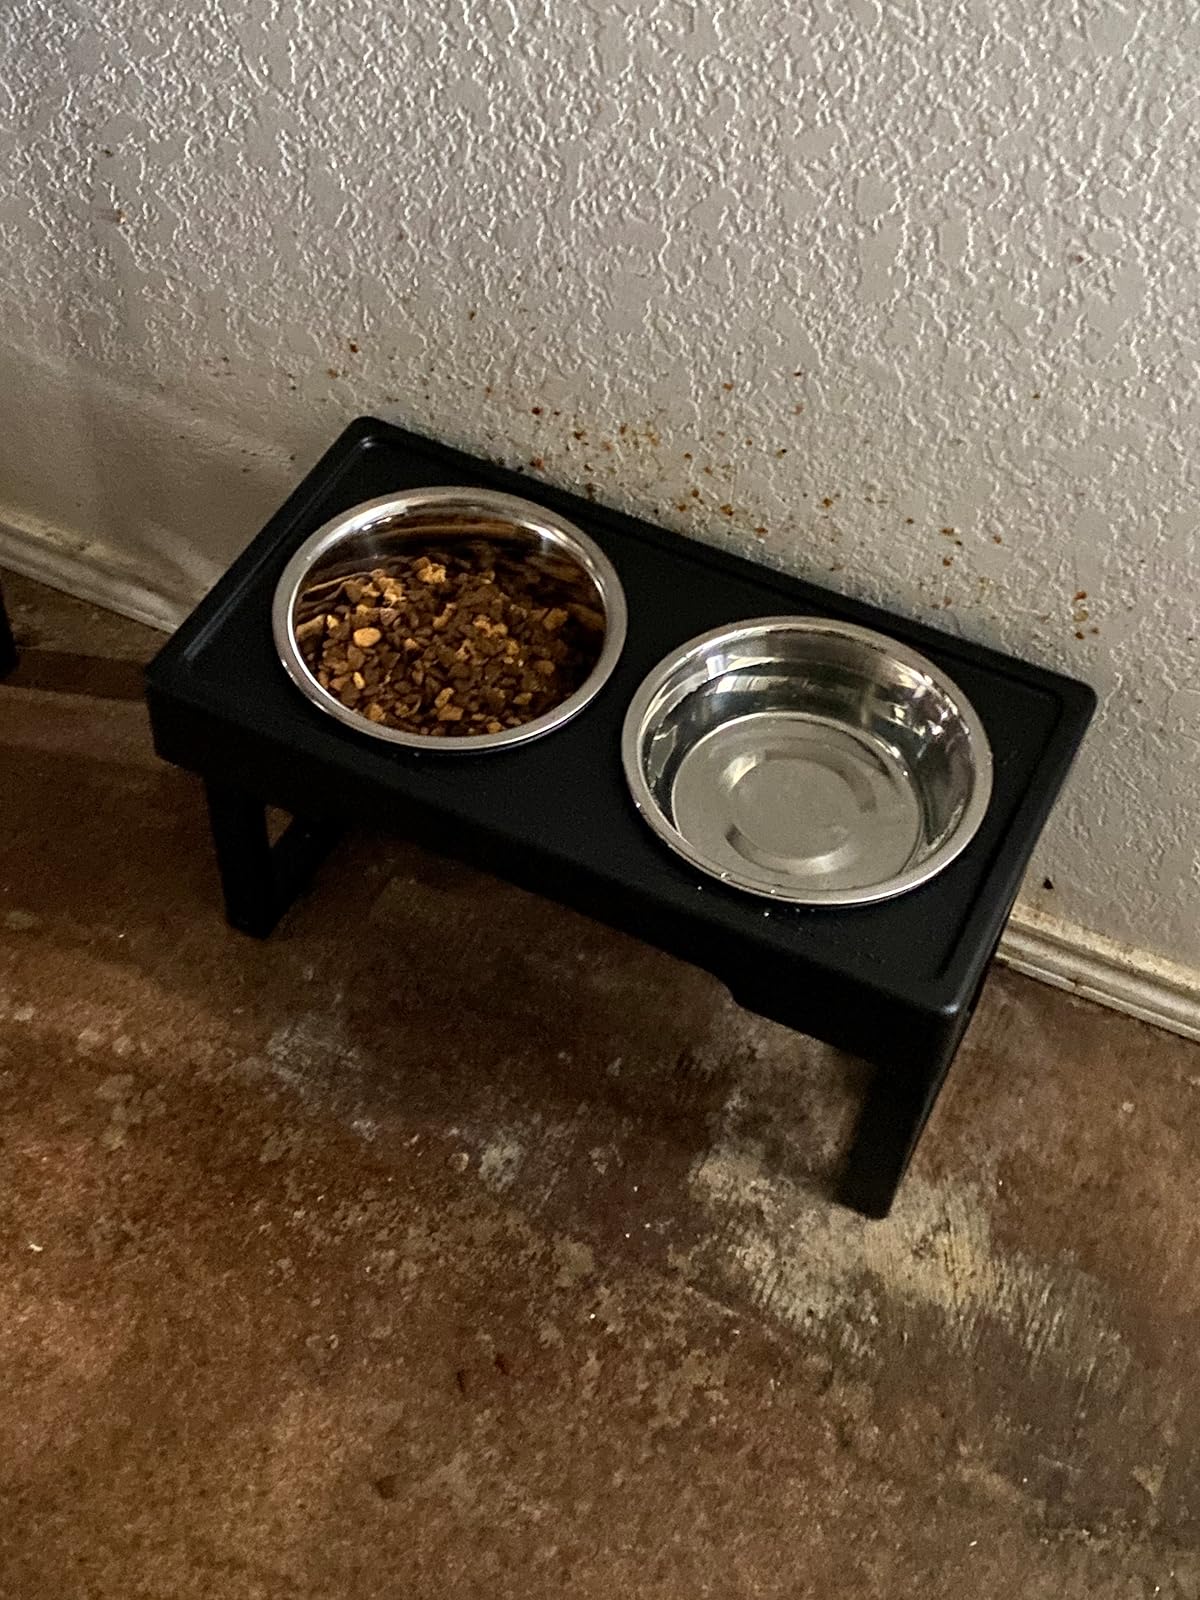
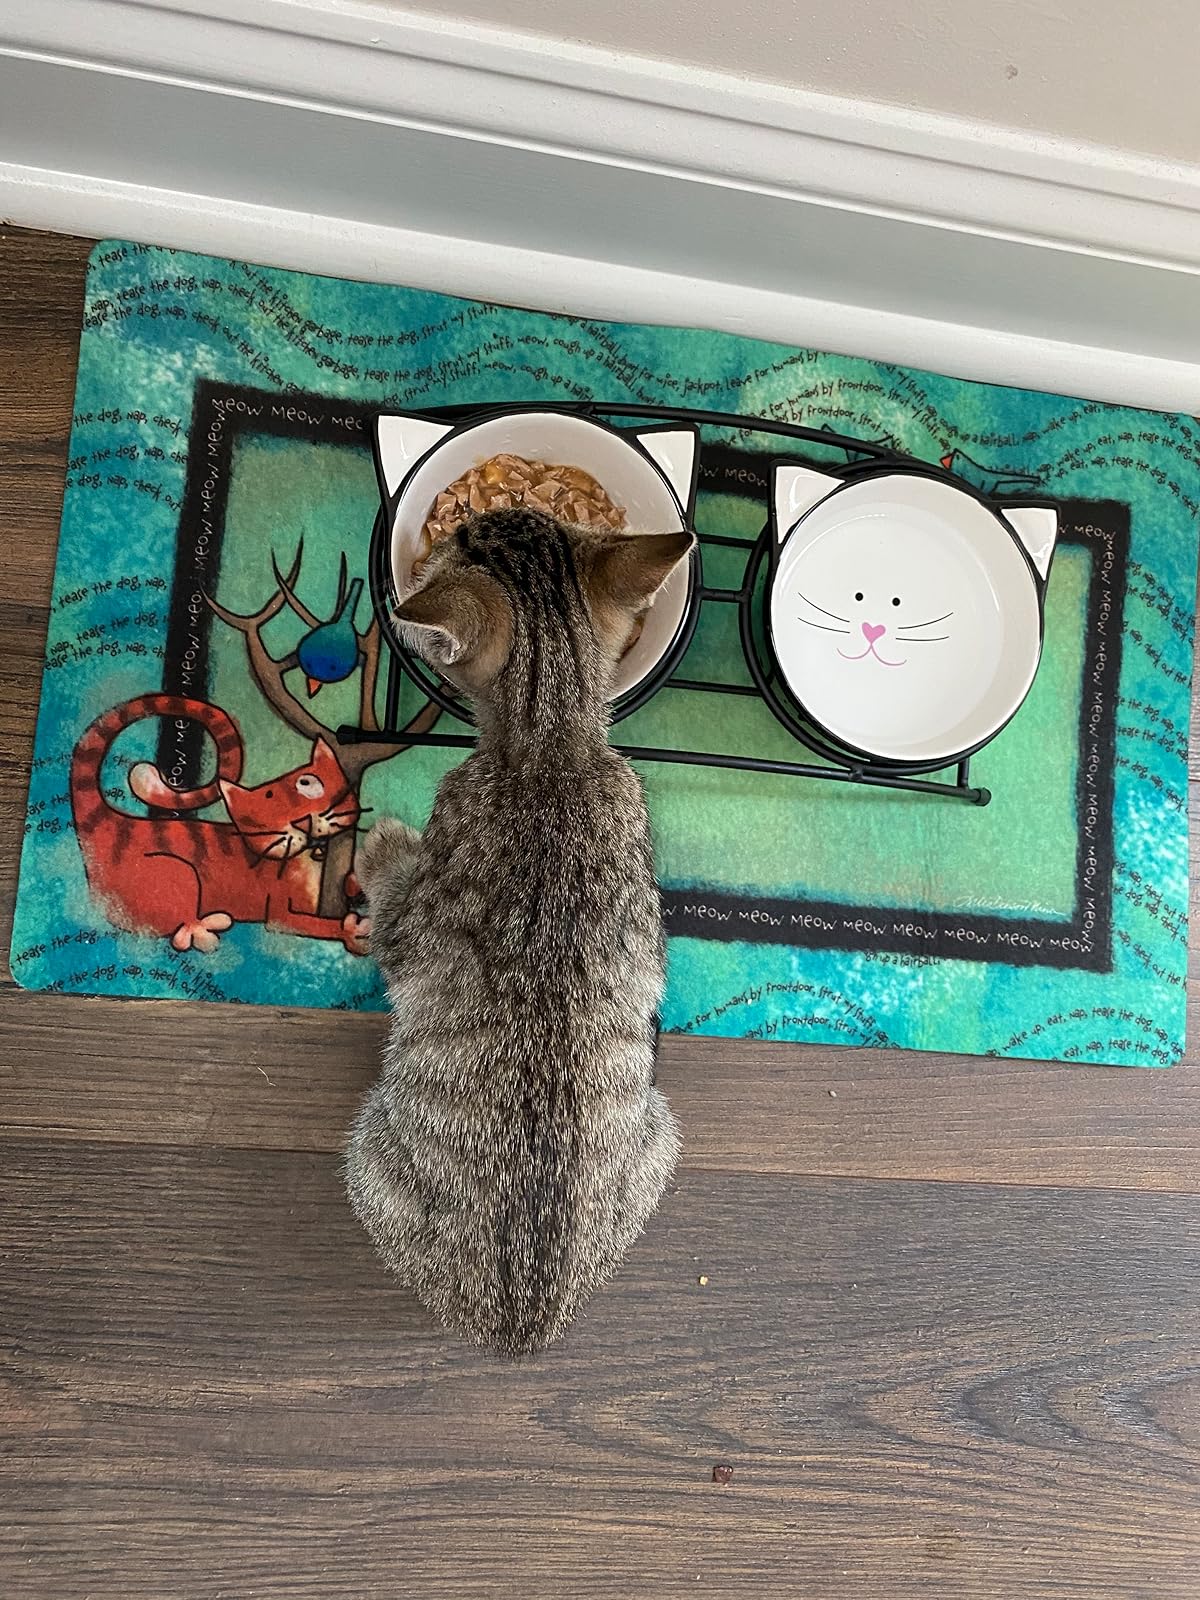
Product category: items_bowl
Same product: no